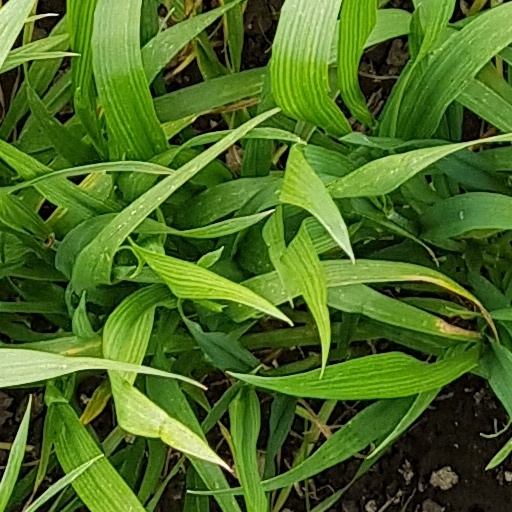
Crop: wheat